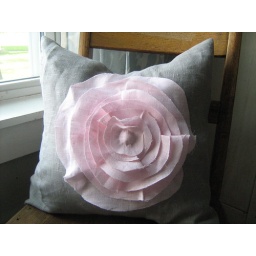
Gorgeous 100% linen pillow in cement gray and light pink.